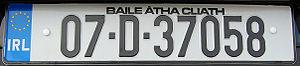
Une plaque d'immatriculation est une plaque portant une combinaison unique de chiffres ou de lettres, destinée à identifier facilement un véhicule terrestre automobile, motocyclette, camion, véhicule agricole, etc... Dans le cas des véhicules circulant sur le réseau routier, objet de cet article, ceci permet de retrouver les auteurs d'infractions au code de la route et les véhicules déclarés volés.